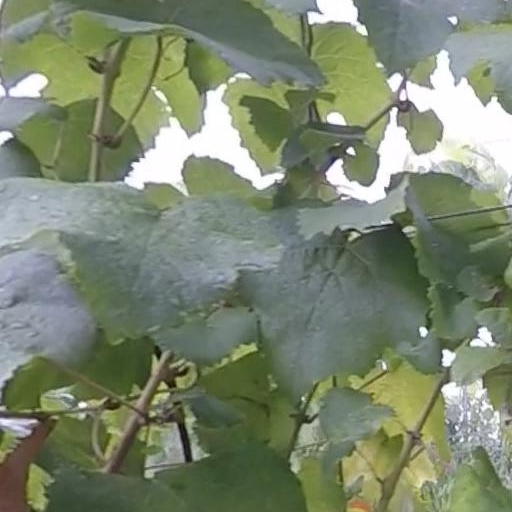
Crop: grape